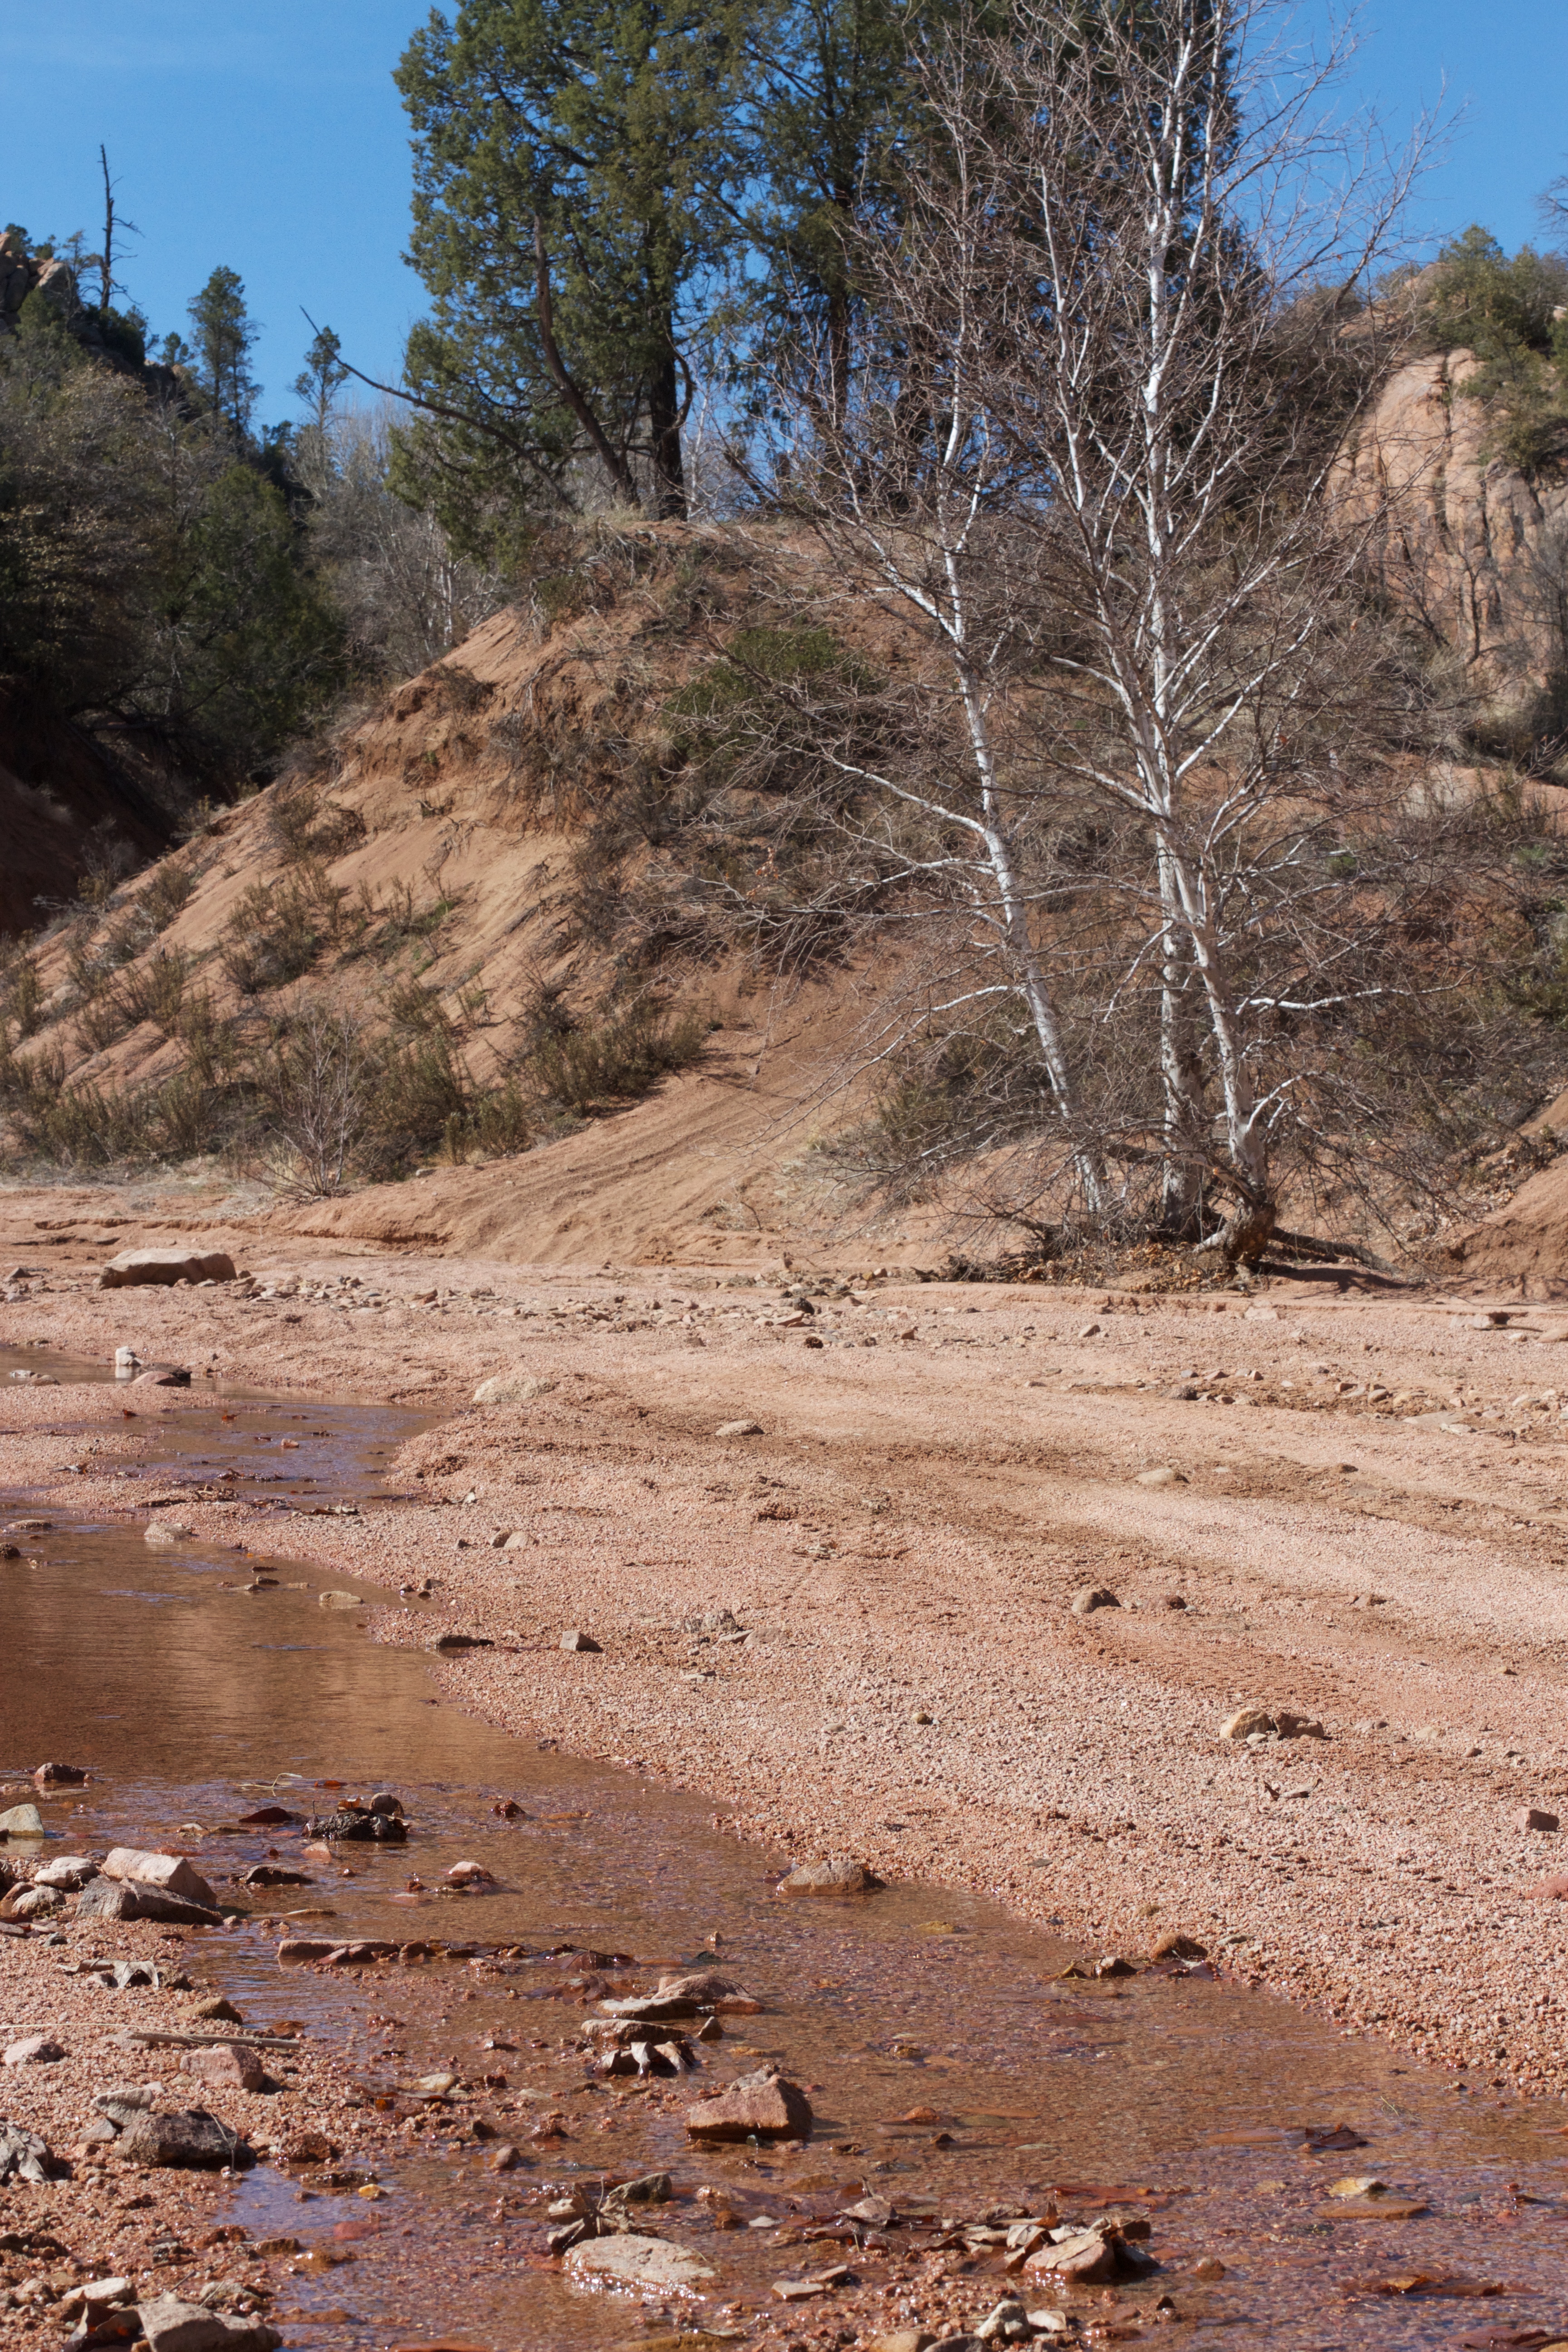
landscape, tree, rock, wilderness, mountain, trail, valley, soil, ridge, geology, badlands, plateau, ecosystem, wadi, landform, natural environment, geographical feature, geological phenomenon